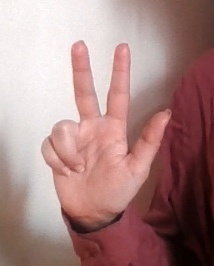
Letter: al